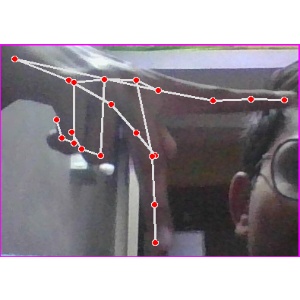
अक्षर: प